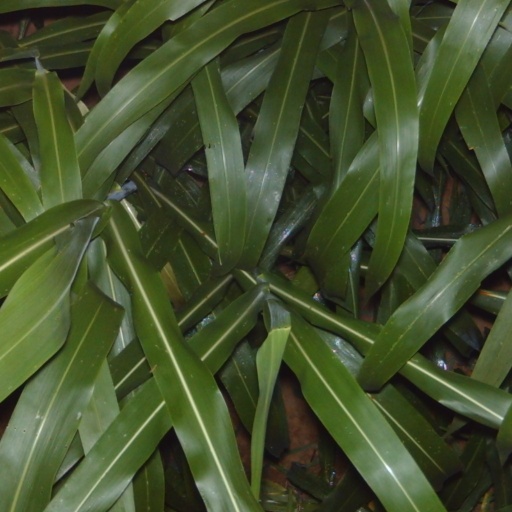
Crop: sorghum